Ciprian Tătărușanu

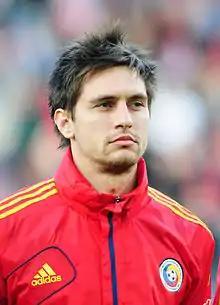
Tătărușanu with Romania in 2012

Anton Ciprian Tătărușanu (born 9 February 1986) is a Romanian former professional footballer who played as a goalkeeper.